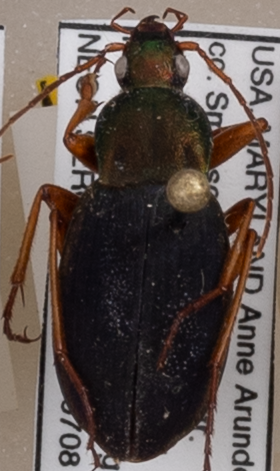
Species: Chlaenius aestivus
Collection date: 2021-07-08
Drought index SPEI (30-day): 1.084
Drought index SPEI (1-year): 2.09
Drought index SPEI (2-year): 1.498